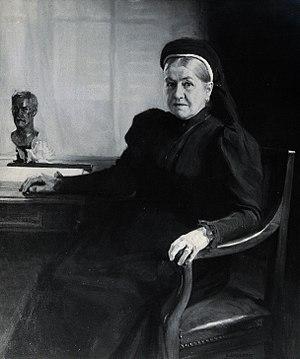
Marie Pasteur, née Marie Laurent le 15 janvier 1826 à Clermont-Ferrand et morte le 28 septembre 1910 à Paris, est une assistante scientifique française et la collaboratrice de son mari, le chimiste et bactériologiste Louis Pasteur.